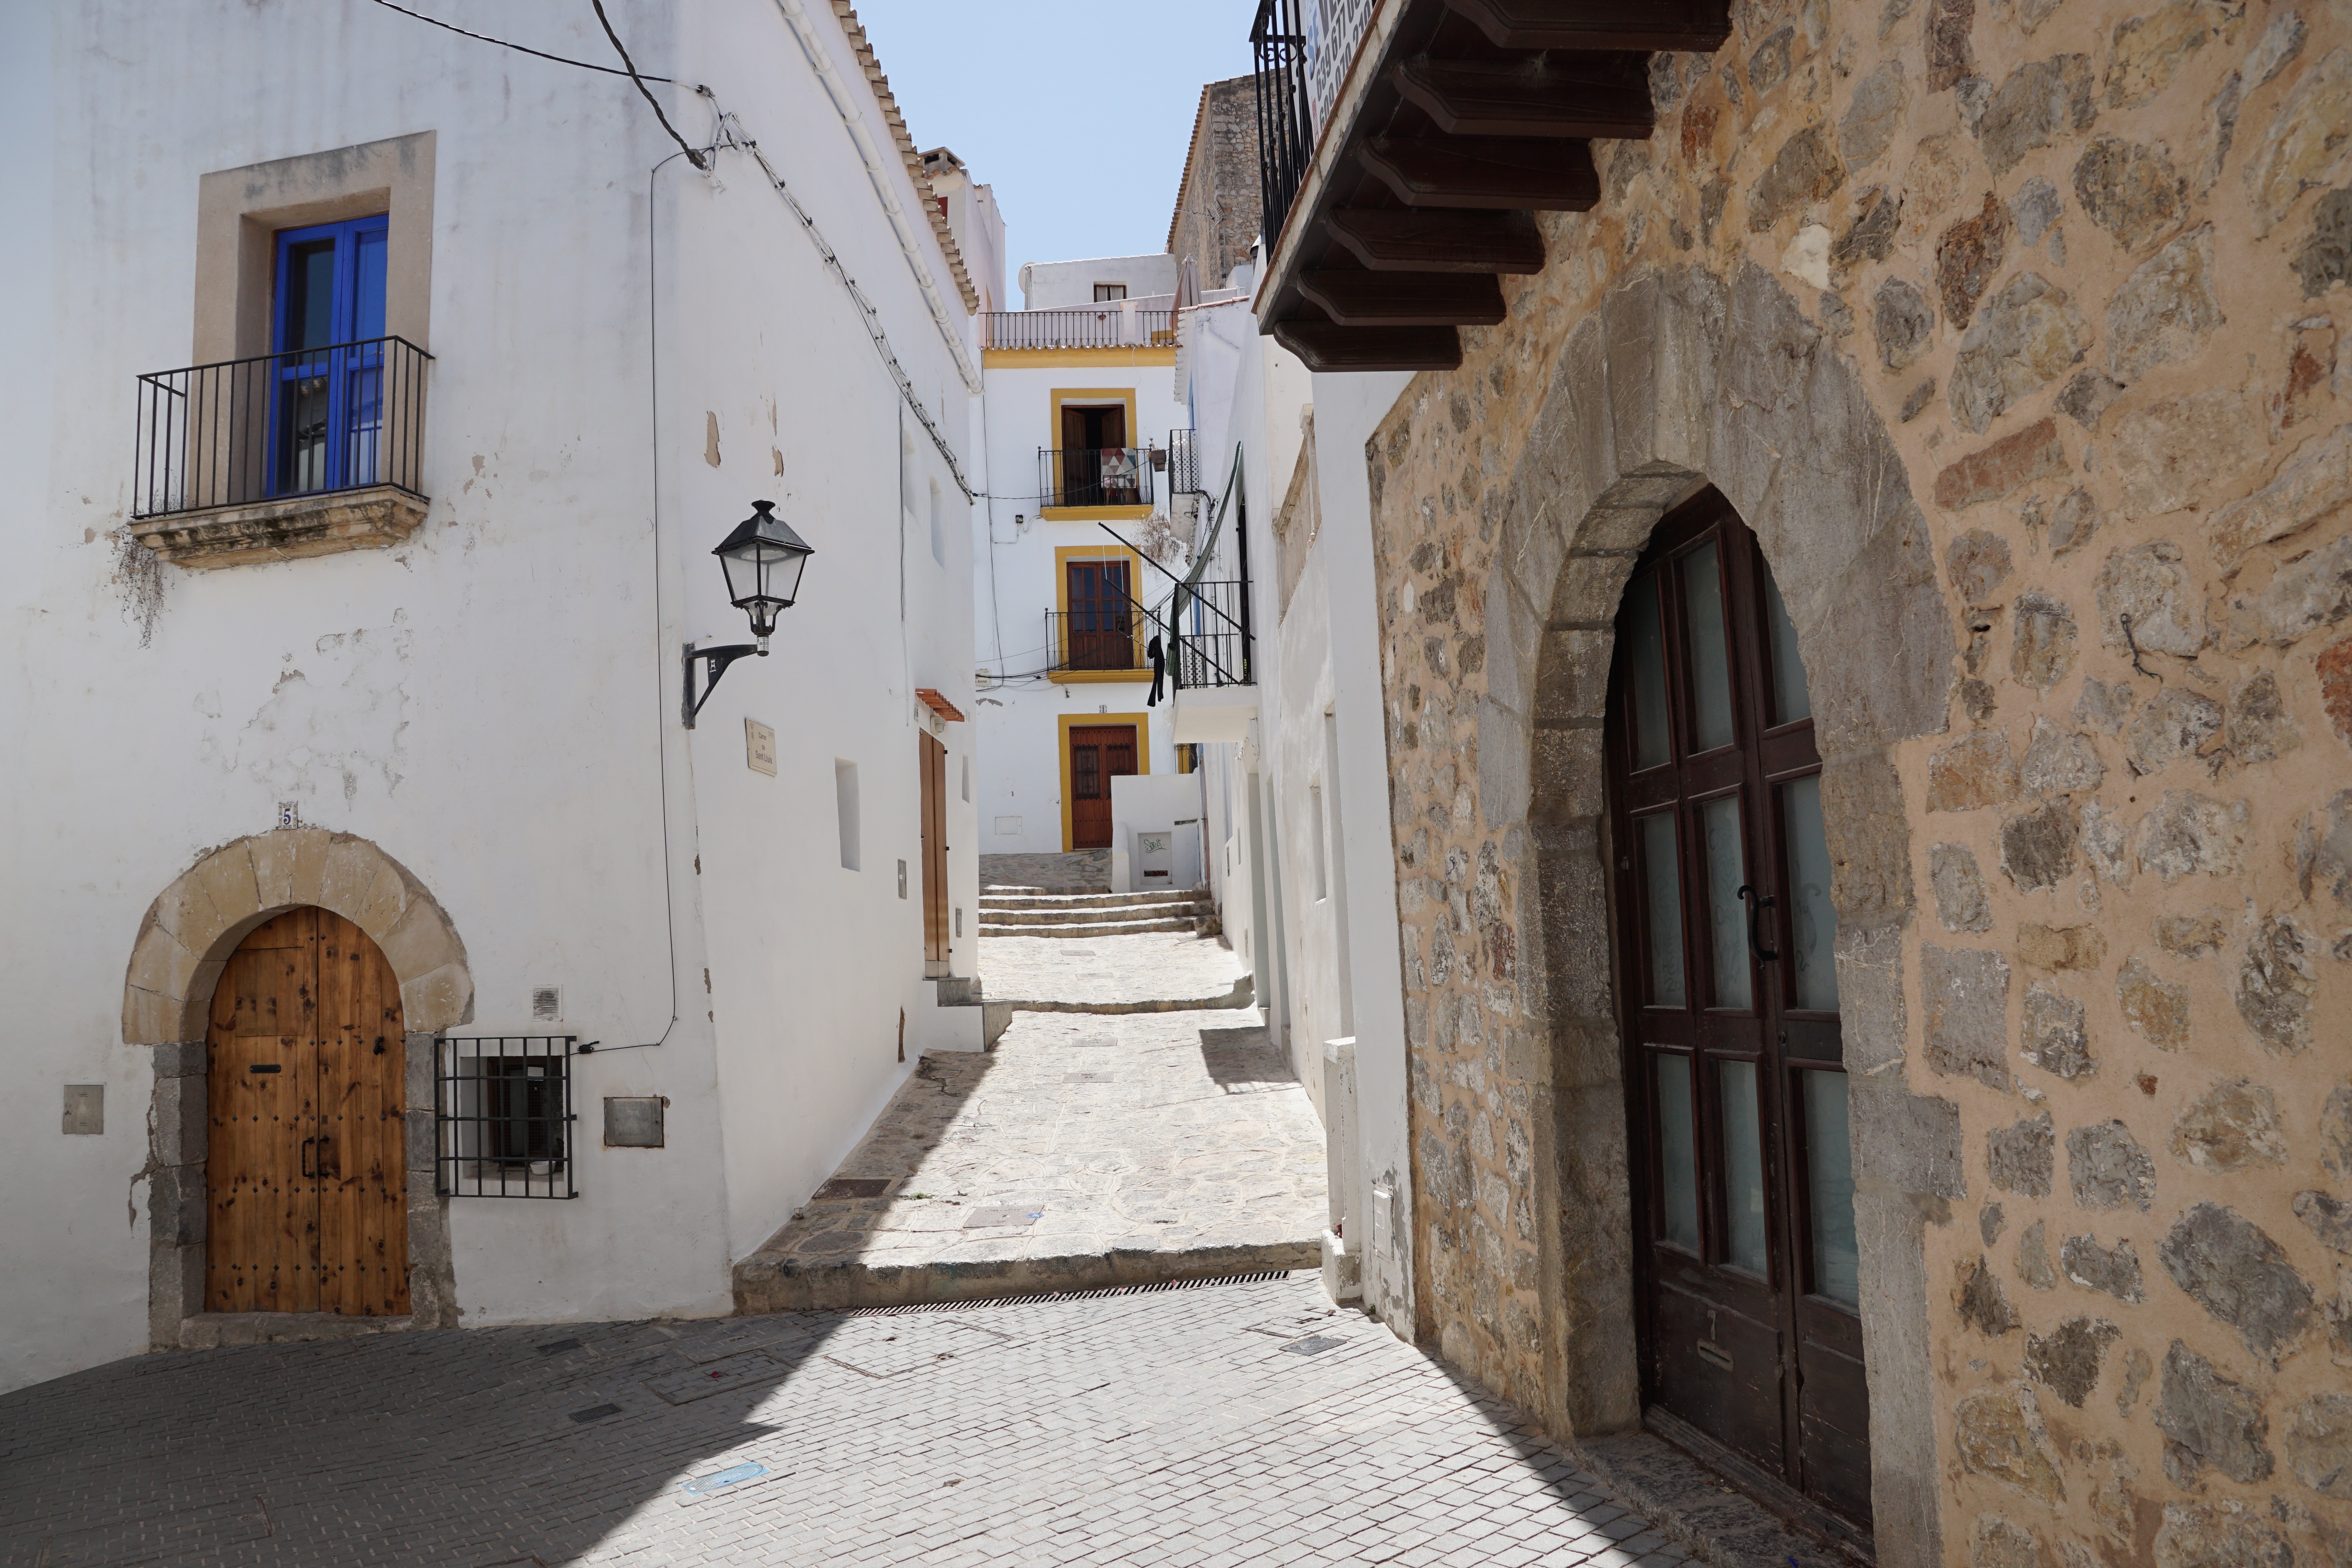
architecture, road, white, sidewalk, window, town, building, alley, city, village, balcony, arch, construction, holiday, facade, property, door, goal, place of worship, old town, grey, stones, spain, stairs, monastery, synagogue, build, arcade, rise, ibiza, eivissa, ancient history